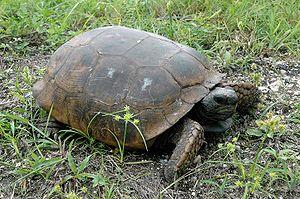
Gopherus est un genre de tortues de la famille des Testudinidae.